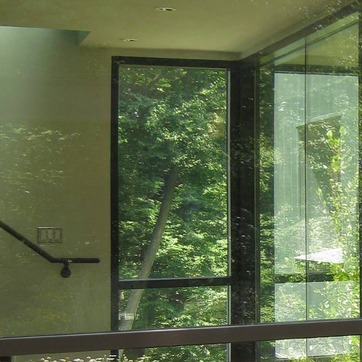
Material: glass